Rama III

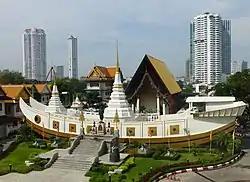
Wat Yannawa was patronised by Nangklao, who ordered the temple enlarged and constructed many new structures within. The temple is shaped like a Chinese junk to commemorate the significance of Chinese commerce and influence in Siam during Nangklao's reign.

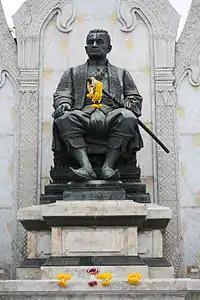
Statue of King Rama III at Wat Ratchanatdaram, Bangkok

Nangklao died on 2 April 1851 without having named a successor. He had 51 children including sons, but had raised none of his consorts to the queen. The throne passed to his younger paternal half-brother, Prince Mongkut.